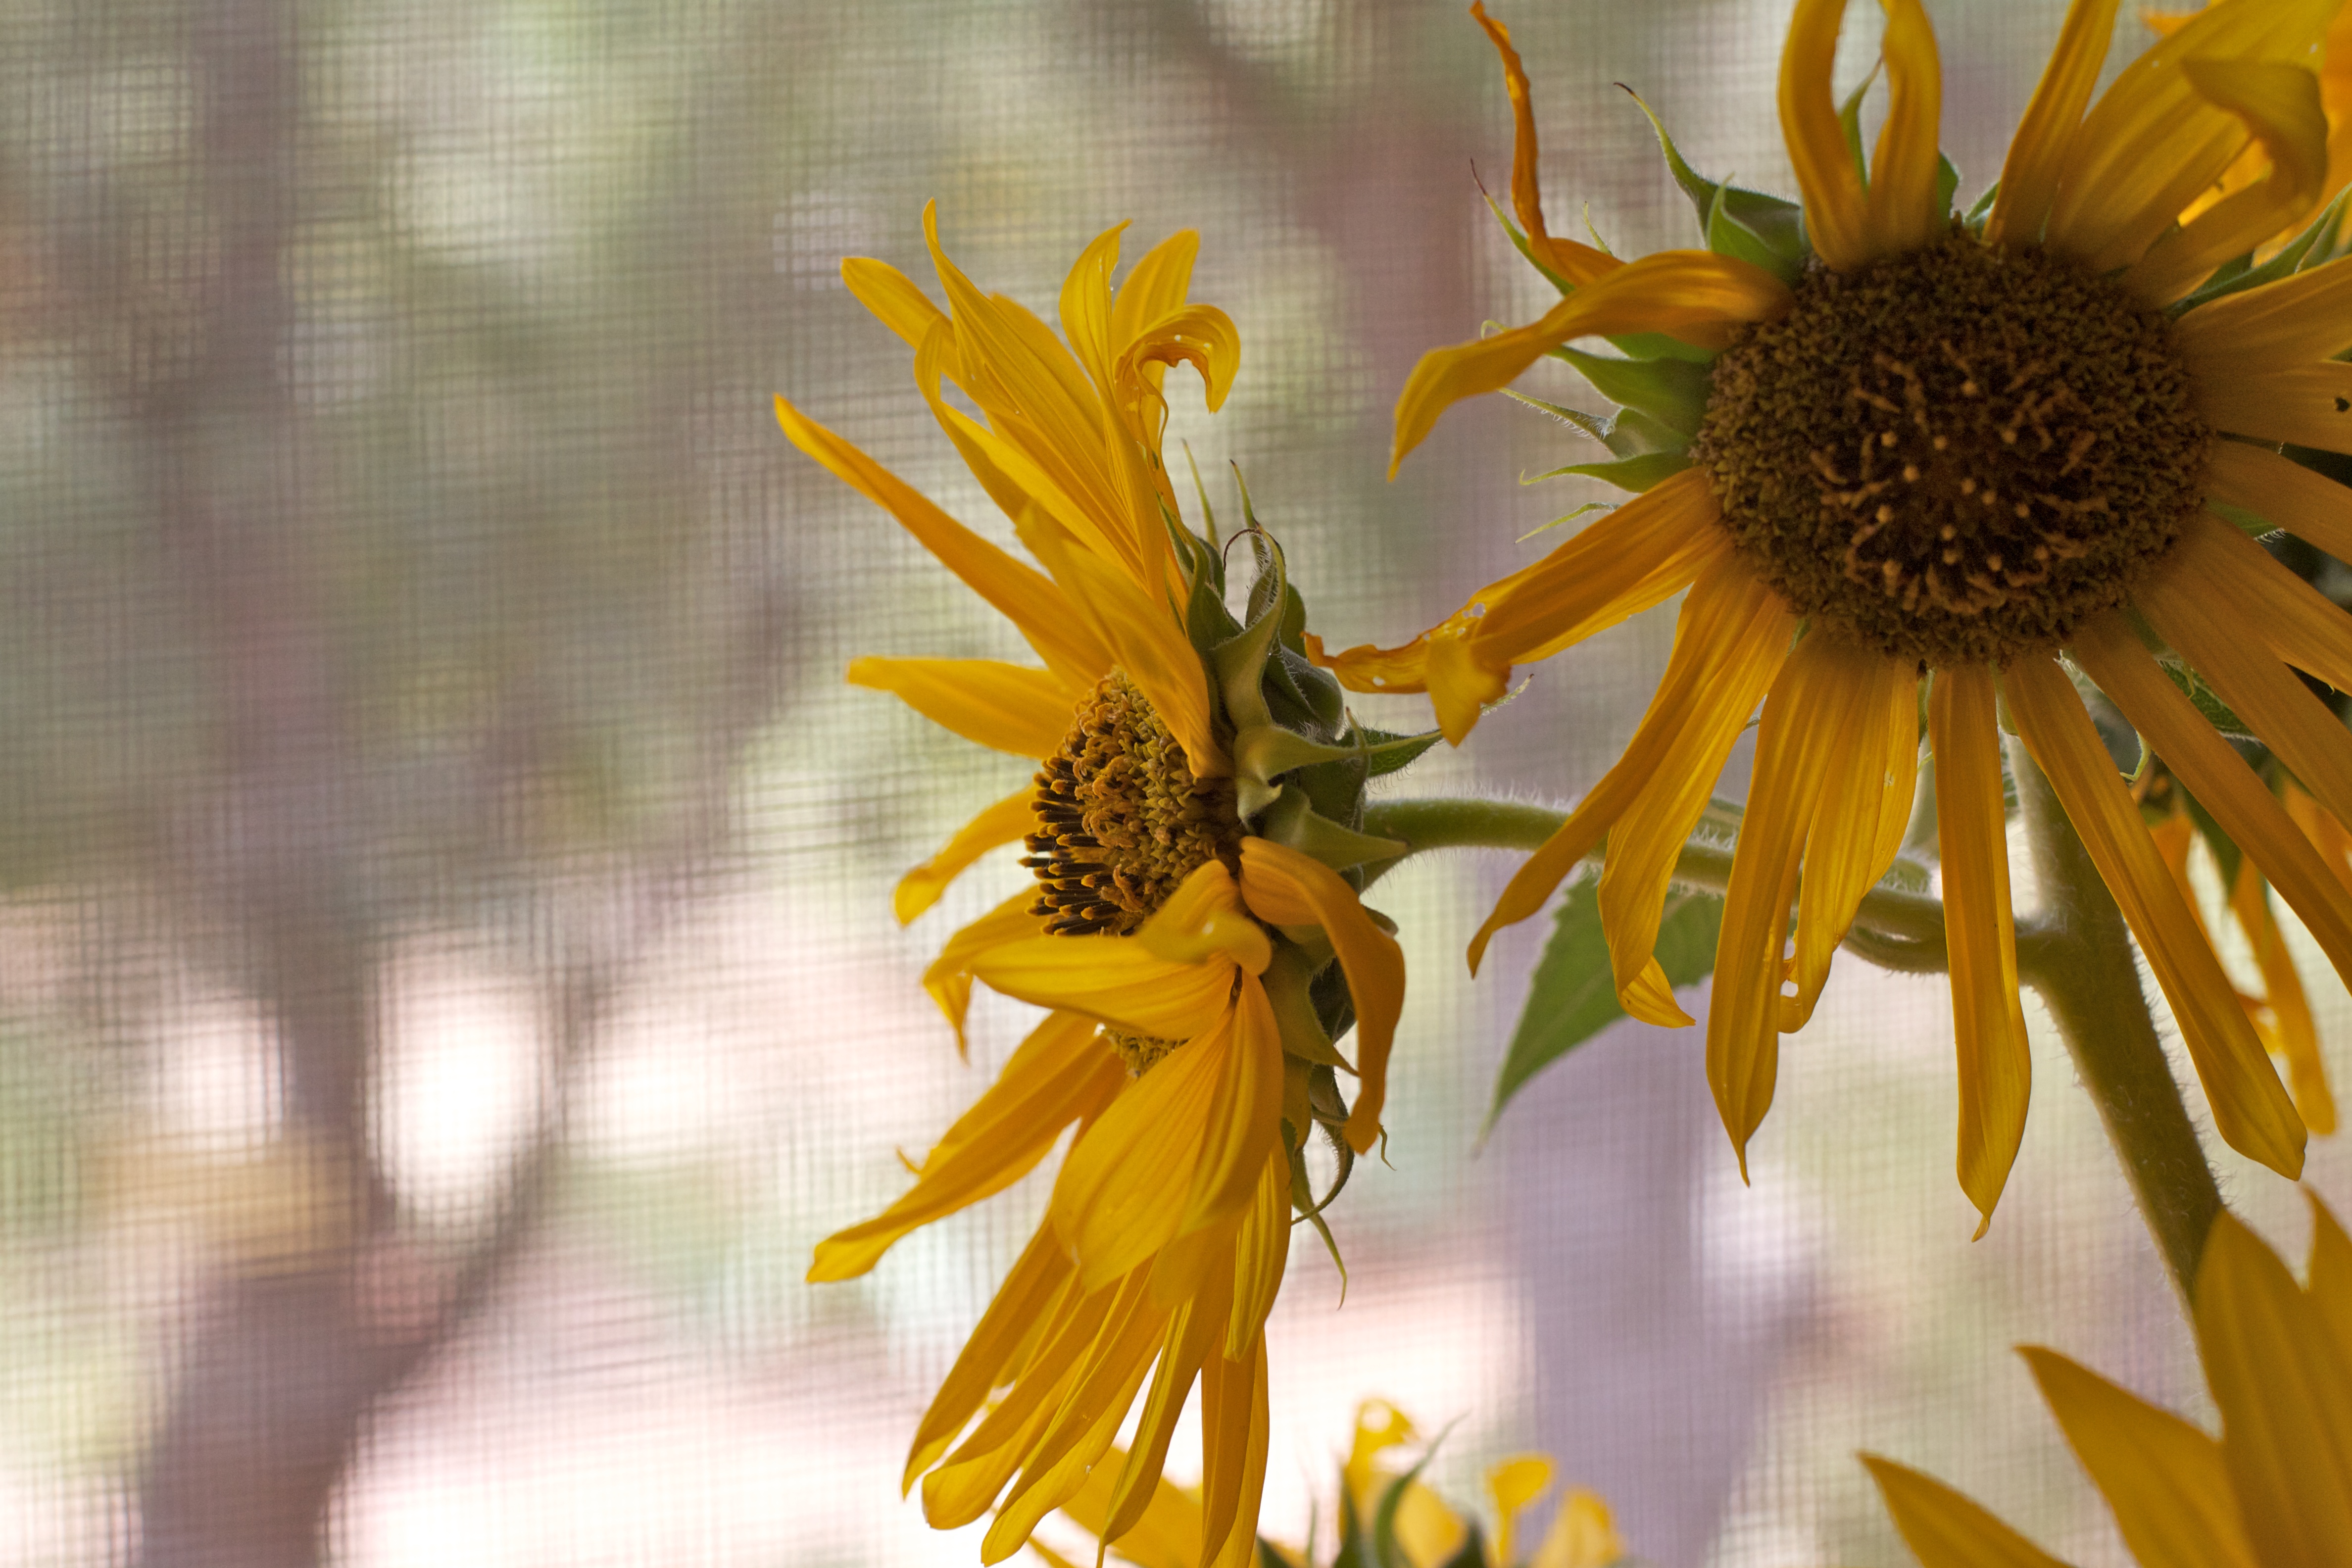
nature, plant, sunlight, leaf, flower, petal, pollen, autumn, botany, yellow, flora, sunflower, wildflower, close up, bee, nectar, macro photography, flowering plant, honey bee, daisy family, sunflower seed, plant stem, land plant